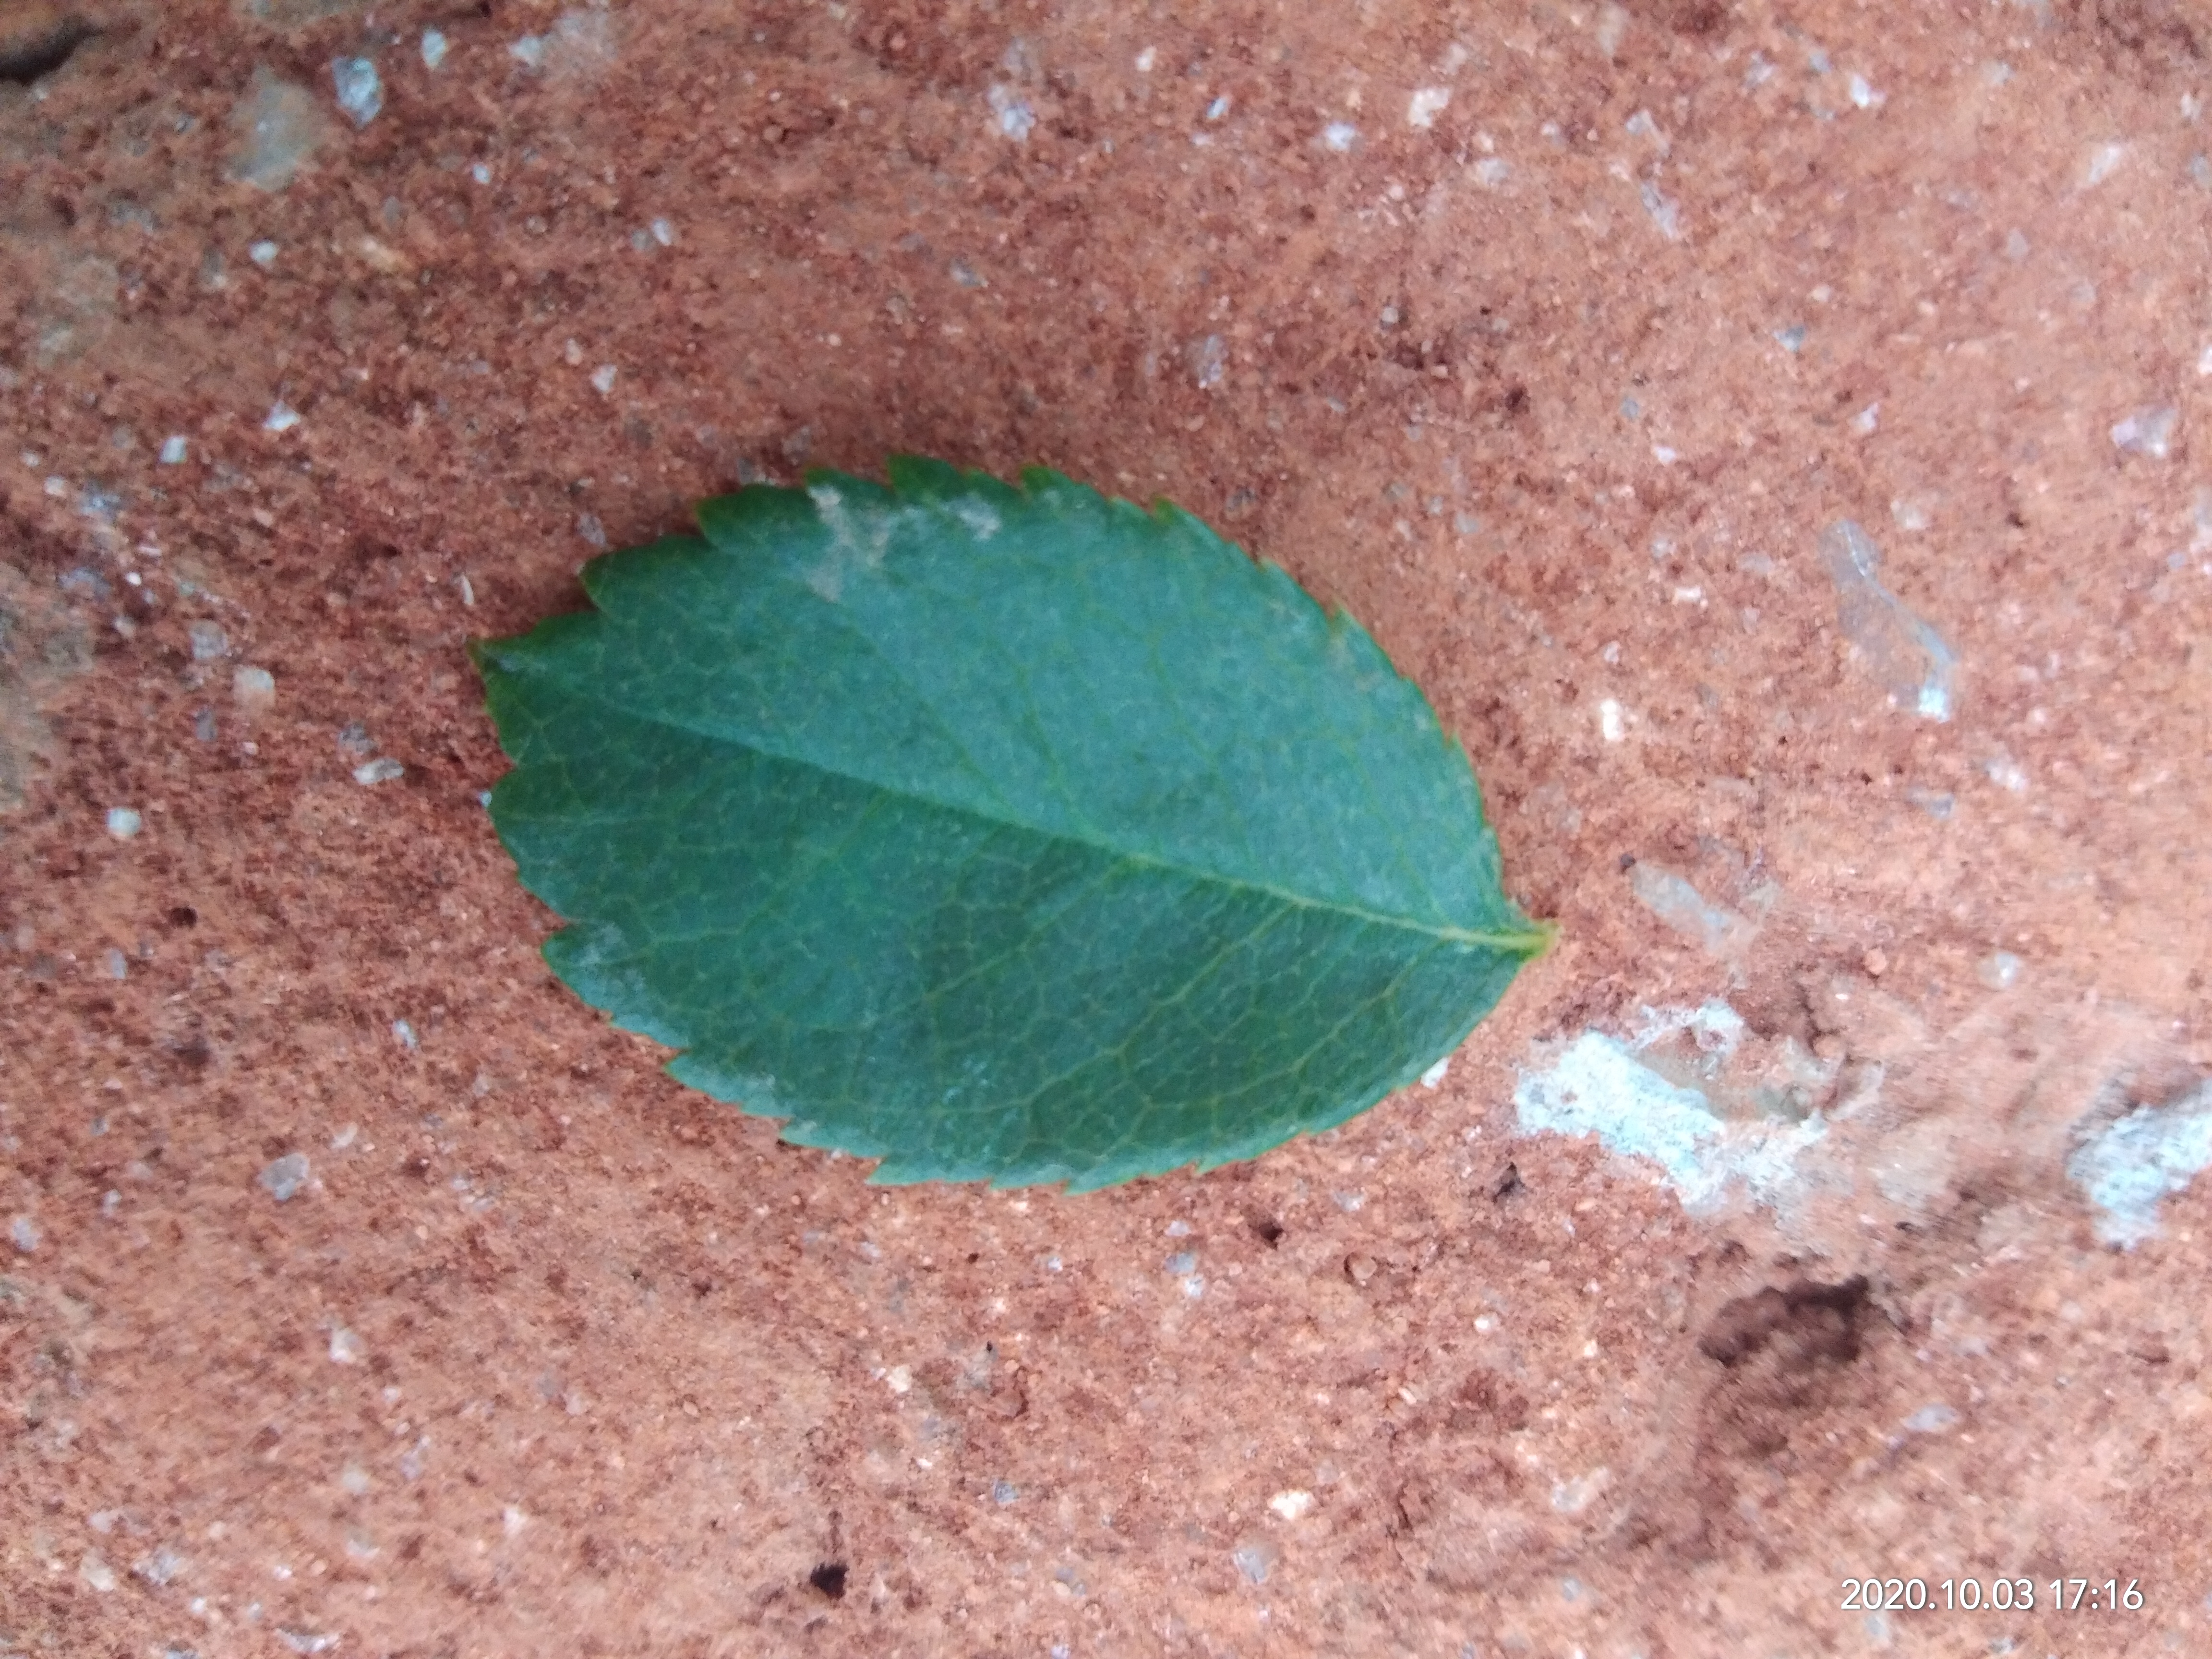
Plant: Rose